History of manufactured fuel gases

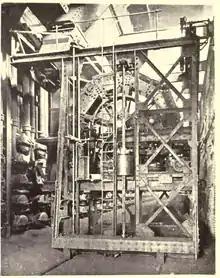
Horizontal retorts with a stoking machine

Machine stoking or power stoking was used to replace labor and minimize disruptions due to labor disputes. Each retort typically required two sets of three stokers. Two of the stokers were required to lift the point of the scoop into the retort, while the third would push it in and turn it over. Coal would be introduced from each side of the retort. The coke produced would be removed from both sides also. Gangs of stokers worked 12-hour shifts, although the labor was not continuous. The work was also seasonal, with extra help being required in the winter time. Machine stoking required more uniform placement of the retorts. Increasing cost of labor increased the profit margin in experimenting with and instituting machine stoking.